Basil Dean

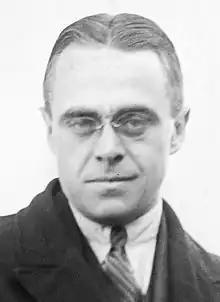

Basil Herbert Dean CBE (27 September 1888 – 22 April 1978) was an English actor, writer, producer and director in the theatre and in cinema. He founded the Liverpool Repertory Company in 1911 and in the First World War, after organising unofficial entertainments for his comrades in the army, he was appointed to do so officially. After the war he produced and directed mostly in the West End. He staged premieres of plays by writers including J. M. Barrie, Noël Coward, John Galsworthy, Harley Granville-Barker and Somerset Maugham. He produced nearly 40 films, and directed 16, mainly in the 1930s, with stars including Gracie Fields.